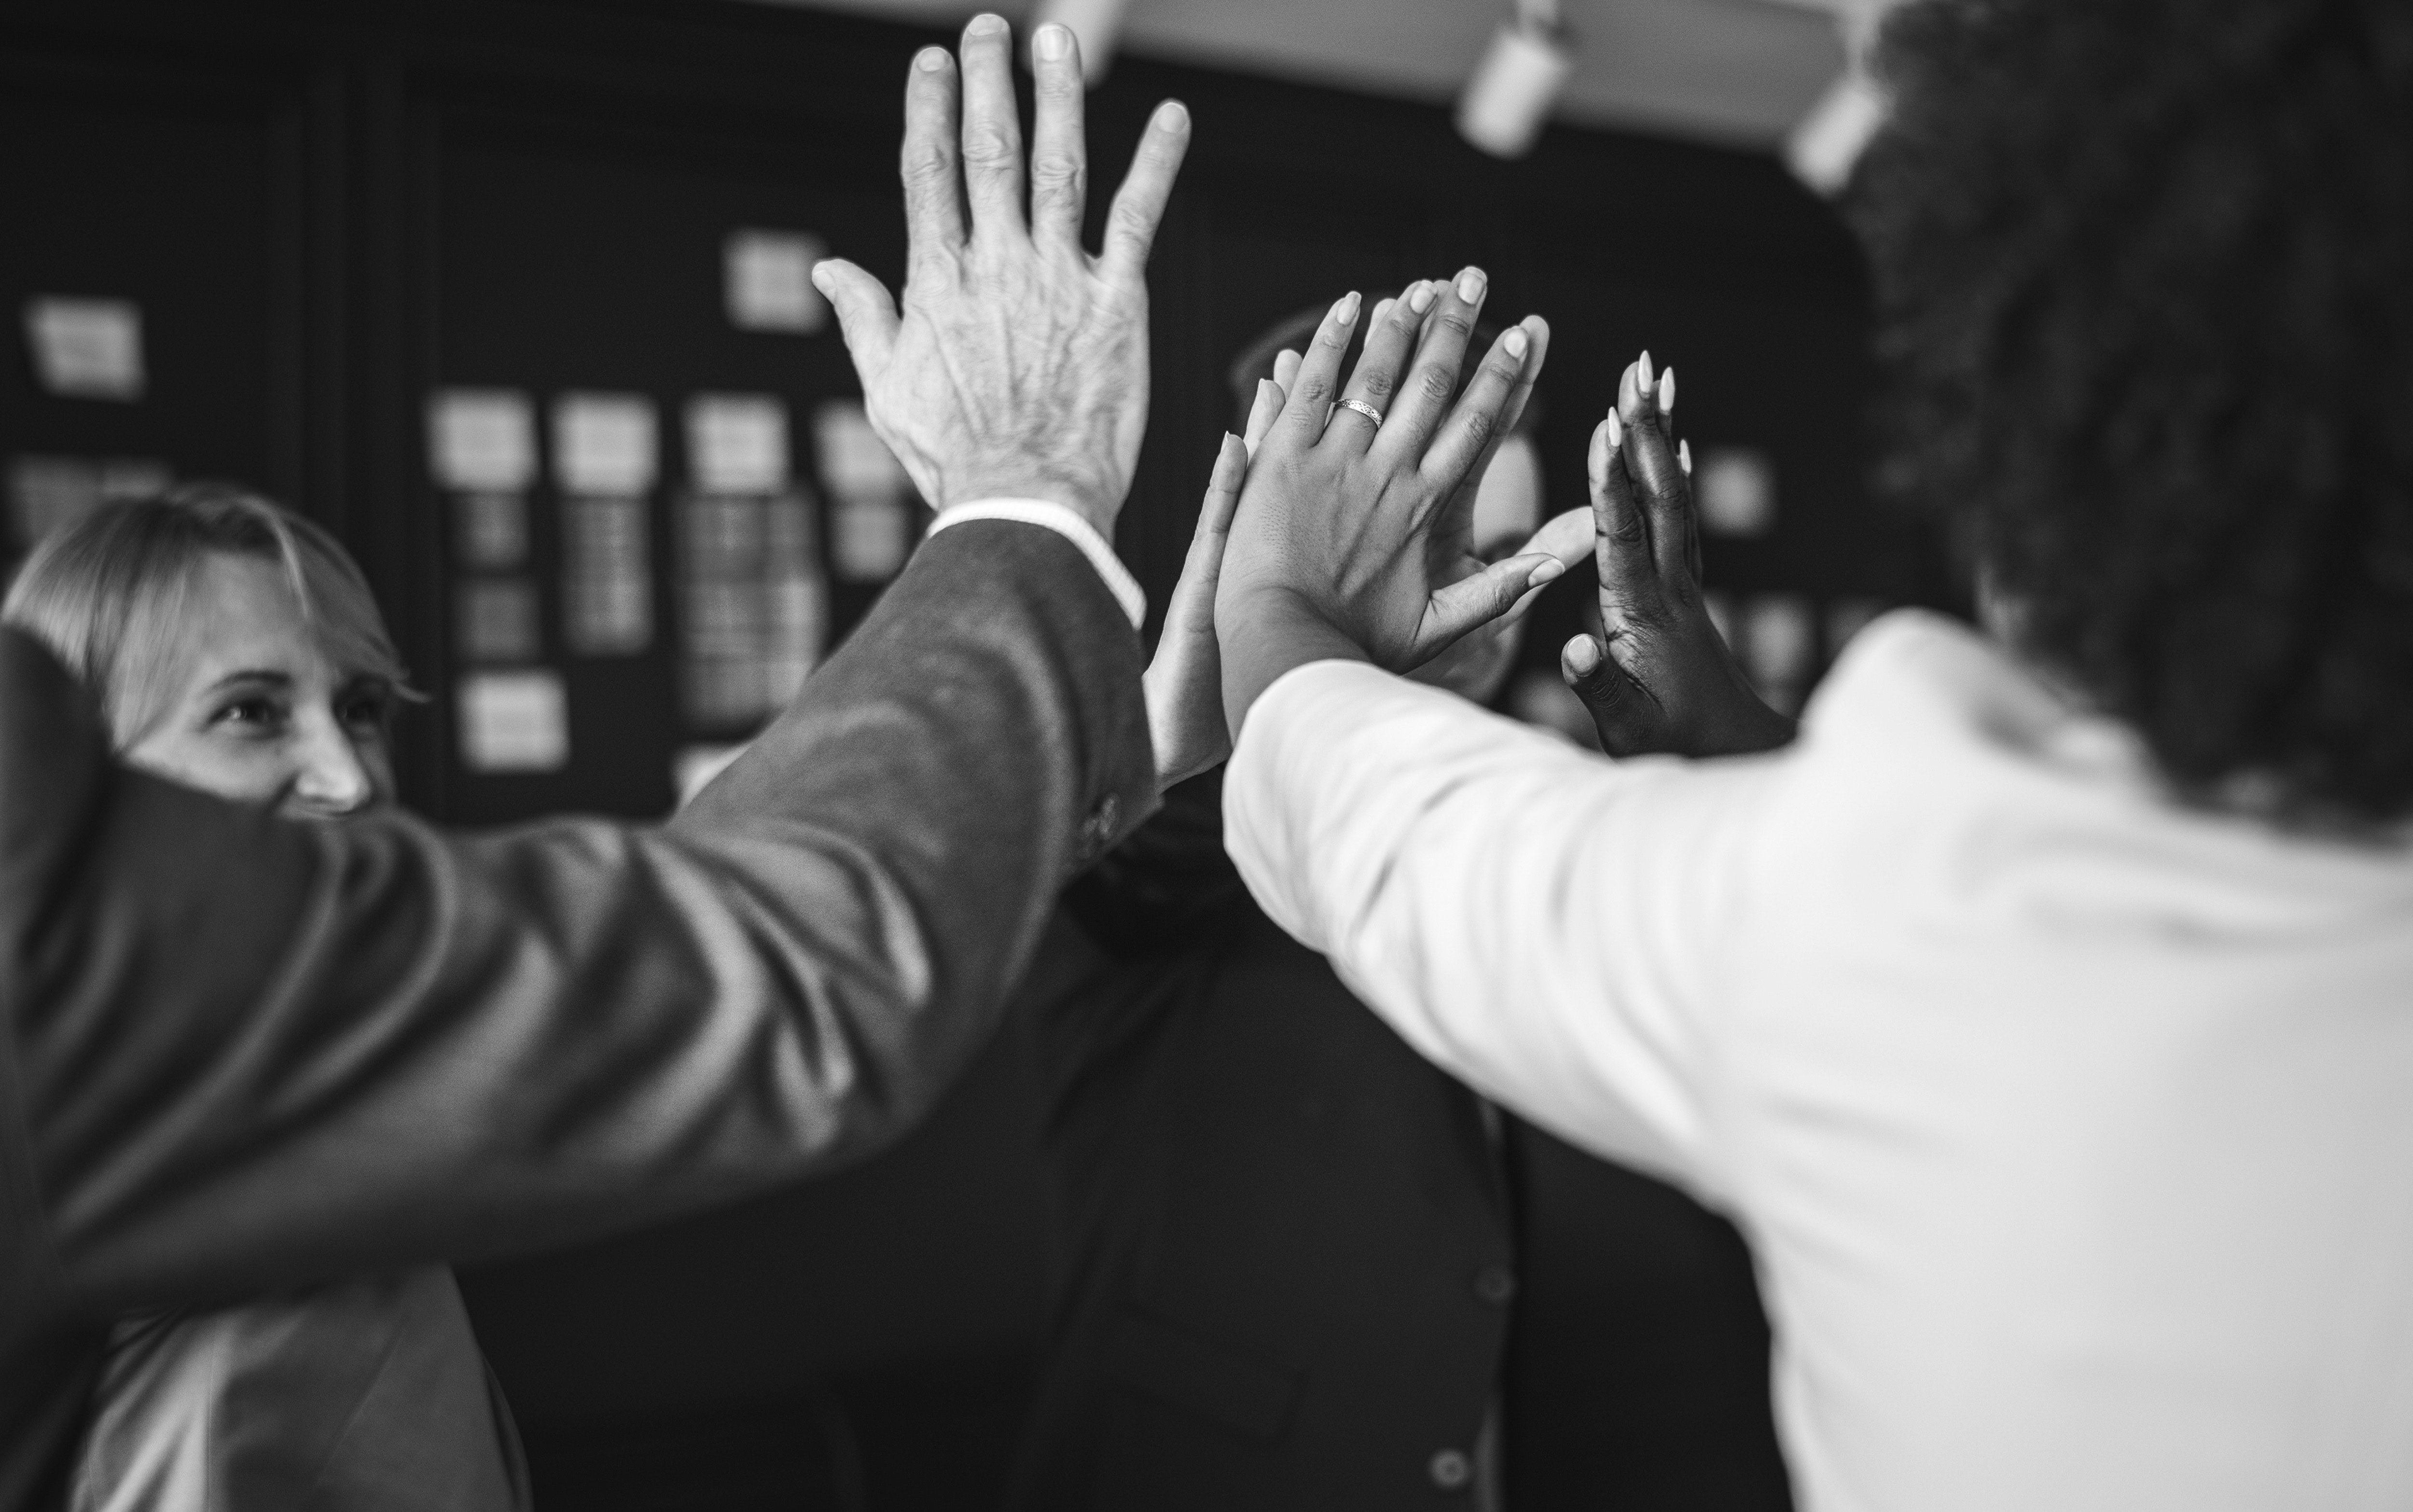
photograph, black and white, hand, monochrome, arm, gesture, high five, photography, sign language, monochrome photography, finger, style, performance, Wing chun